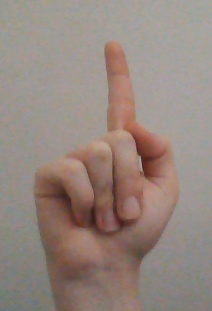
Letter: bb